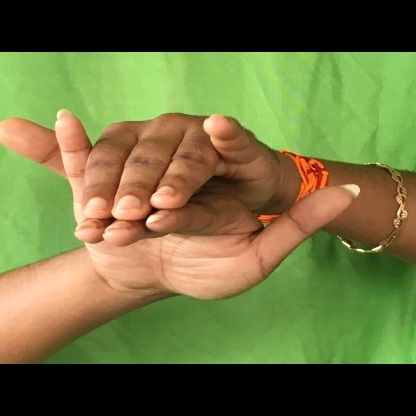
Mudra: Varaha